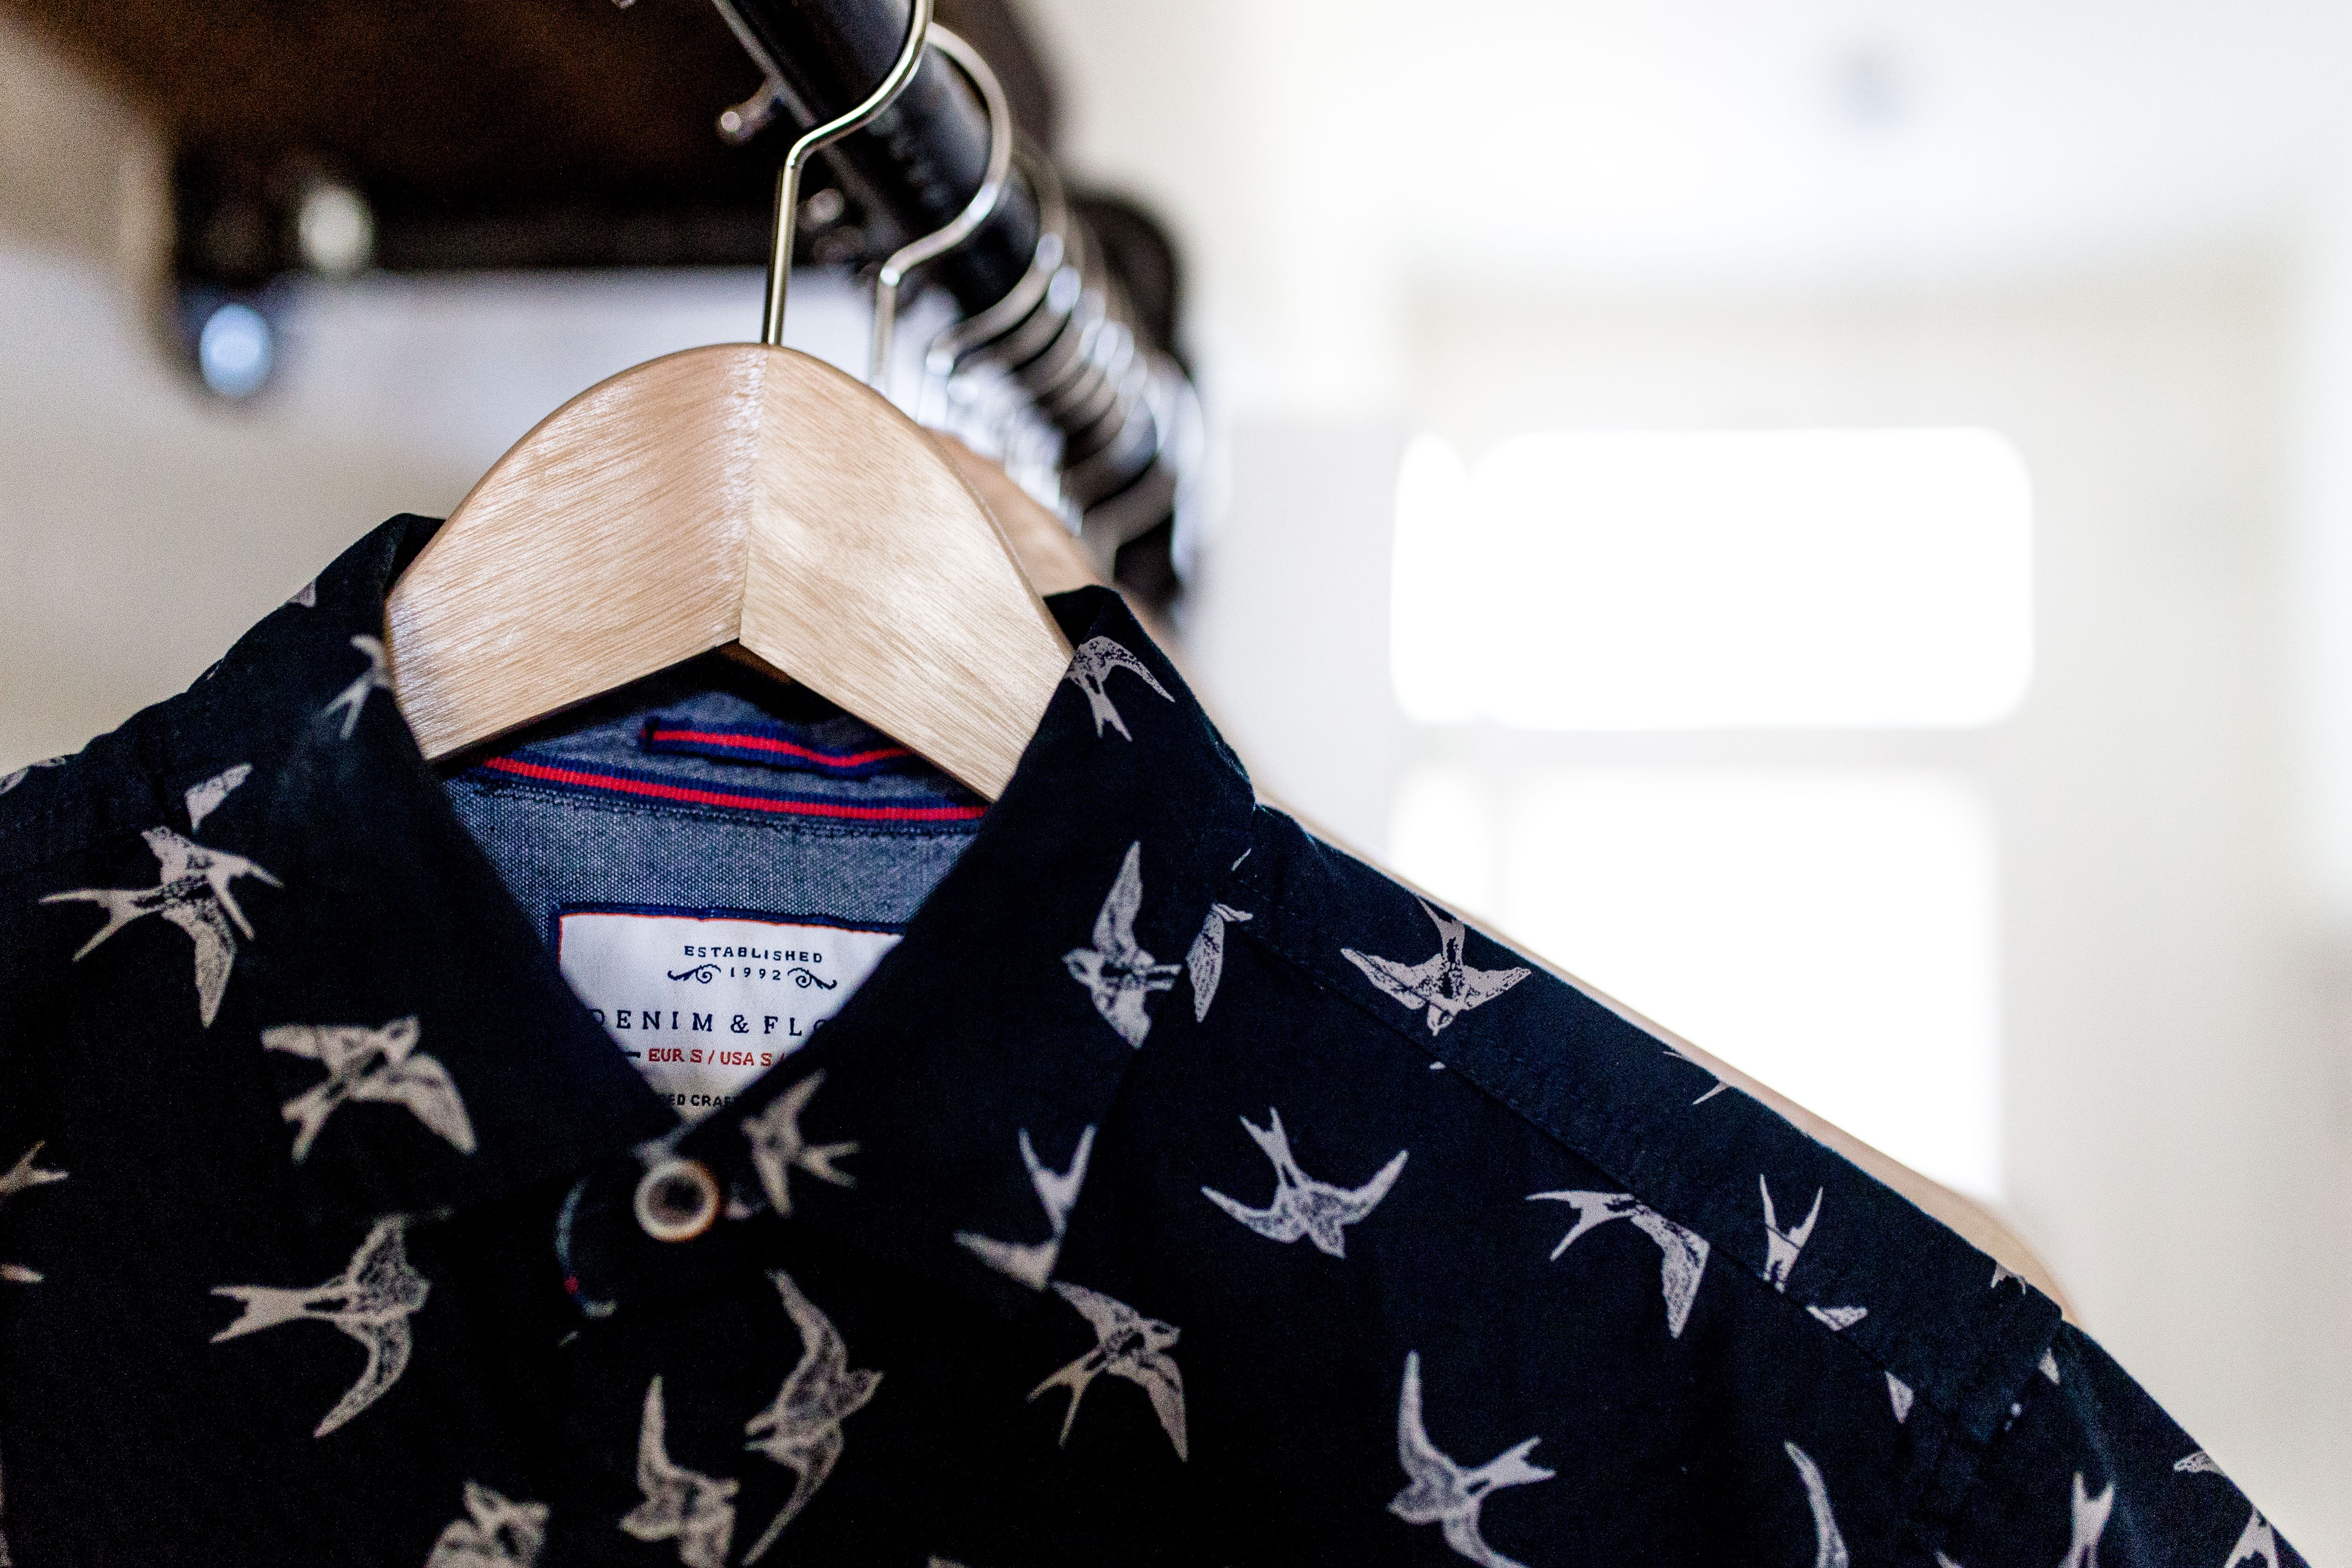
pattern, spring, fashion, blue, clothing, black, textile, art, dress, fashion accessory